General Dynamics F-111C

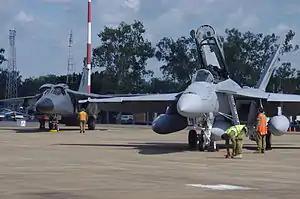
An F-111C (at left) with one of the RAAF's first two F/A-18Fs.

In 2007, Australia decided to retire all of its RAAF F-111s. The drawdown of the RAAF's F-111 fleet began with the retirement of the F-111G models operated by No. 6 Squadron in late 2007. The United States had retired the F-111 (it "was nine percent of Tactical Air Command's fleet but ate up a whopping 25 percent of the maintenance budget", USAF pilot Richard Crandall said) so Australia was the only operator. By 2009 the remaining 18 aircraft reportedly required the most maintenance of any warplane in the world, an average of 180 hours for every flight hour compared to 30 hours for the F-22 Raptor. In March 2008, after a review, the new Labor government confirmed the previous Howard Government's decision to the purchase of 24 F/A-18F Super Hornets until the delivery of the F-35 Lightning II; in 2010, the government signed the acquisition contract. The final RAAF F-111 aircrew conversion took place in 2009, with four pilots and two Air Combat Officers (ACOs) qualifying. The RAAF retired its last F-111s on 3 December 2010, after the final flight by aircraft from No. 6 Squadron over southern Queensland.